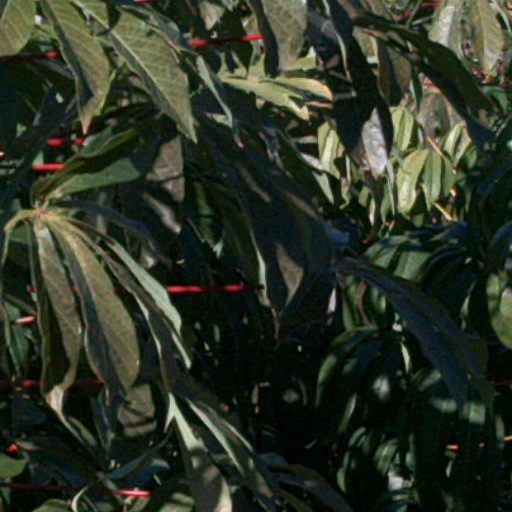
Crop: cassava